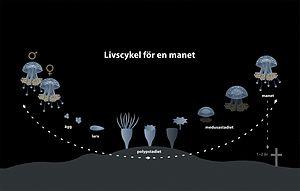
Les Scyphozoaires sont une classe d'animaux cnidaires. Ils sont généralement appelés méduses, bien que ce terme désigne aussi un stade particulier dans la vie reproductive des cnidaires. Les méduses sont des organismes transparents et gélatineux qui peuvent renfermer jusqu'à 95 % d'eau.